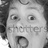
Emotion: surprise